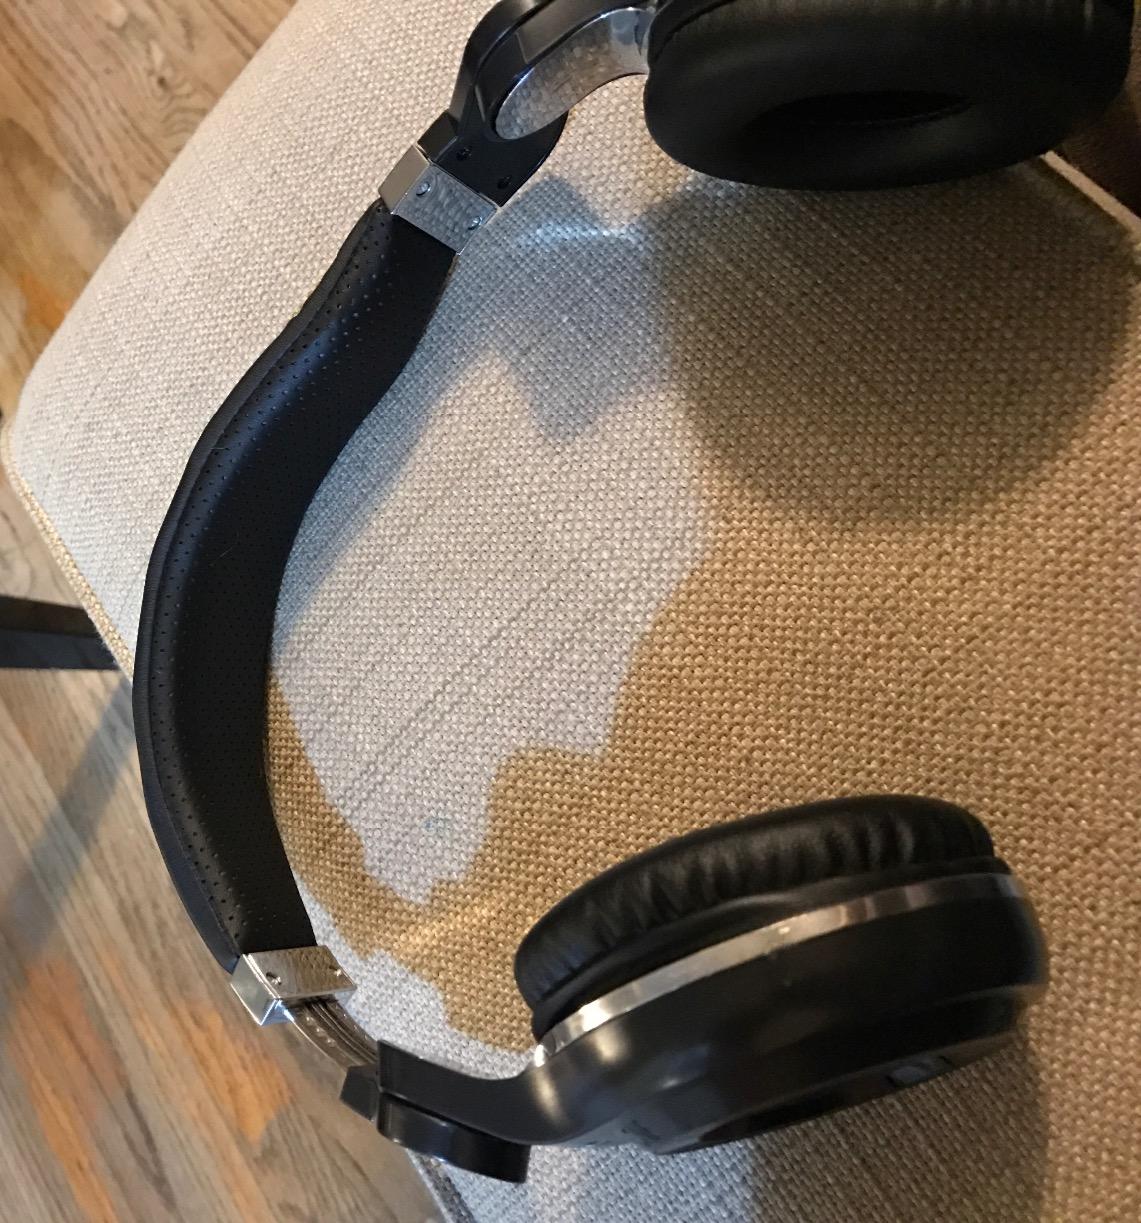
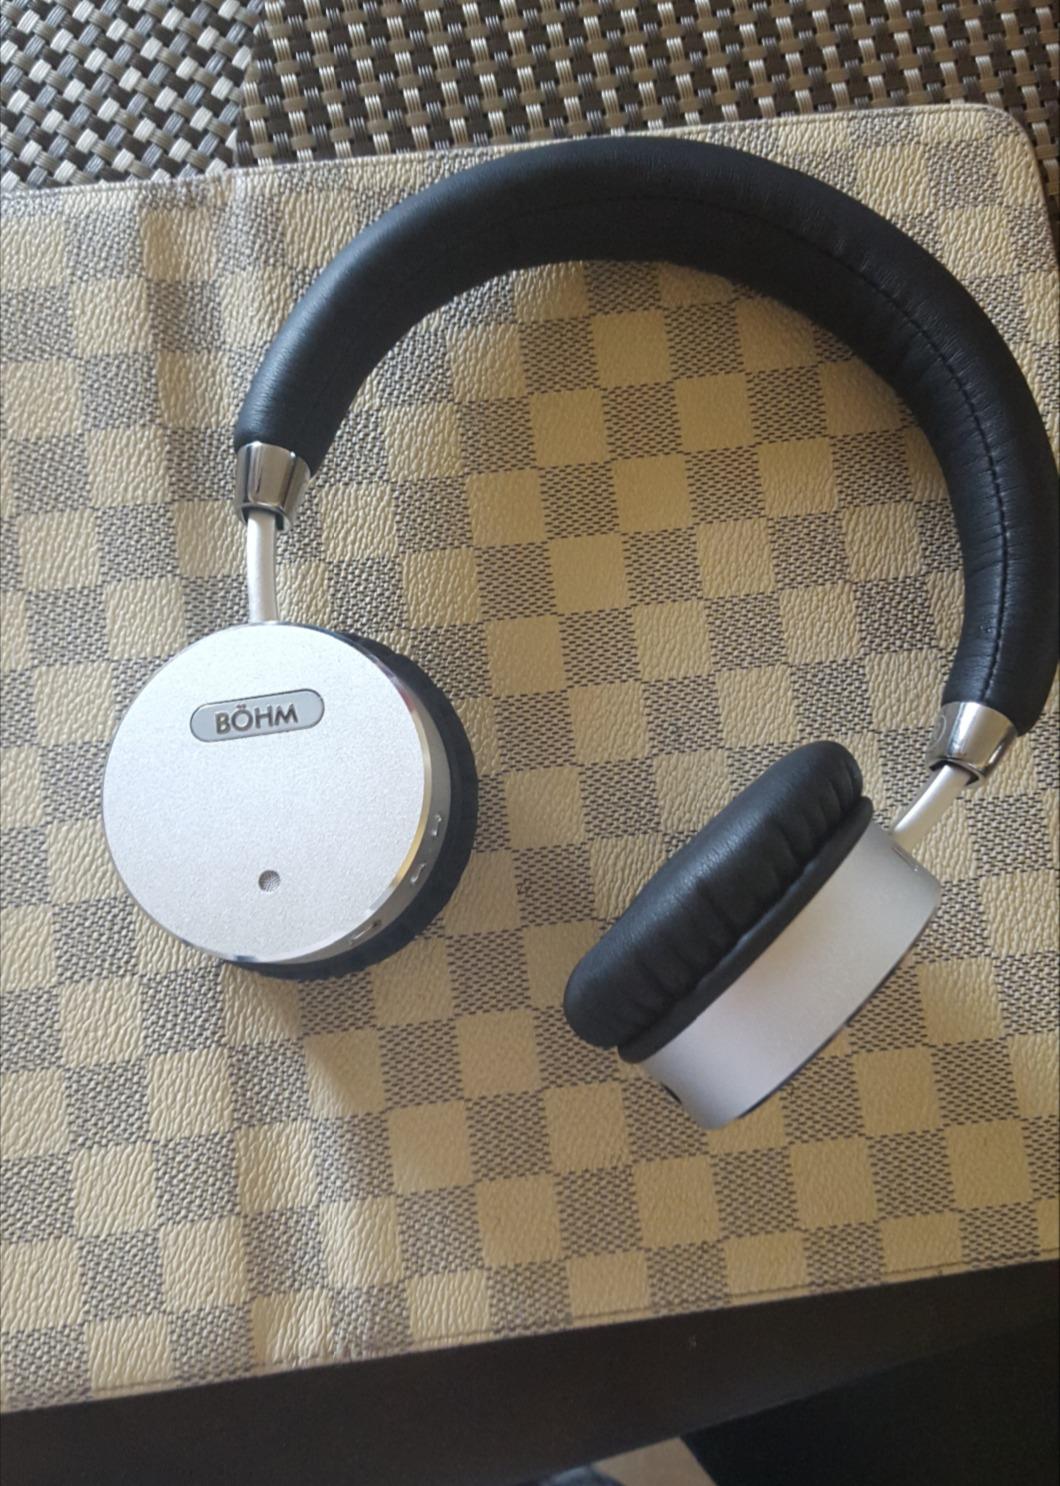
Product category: headphones
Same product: no